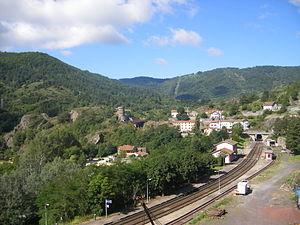
Monistrol-d'Allier est une commune française située dans le département de la Haute-Loire en région Auvergne-Rhône-Alpes.
La gare de Monistrol-d'Allier est une gare ferroviaire française de la ligne de Saint-Germain-des-Fossés à Nîmes-Courbessac, située sur le territoire de la commune de Monistrol-d'Allier, dans le département de la Haute-Loire en région Auvergne-Rhône-Alpes.